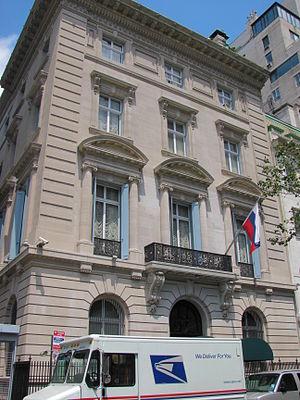
Les représentations diplomatiques de la Russie sont l'ensemble des ambassades et consulats russes établis à l'extérieur du territoire de la Fédération, dépendant du Ministère des Affaires étrangères. La Russie dispose d'un des réseaux d'ambassade parmi les plus étendus au monde, couvrant la quasi-totalité des États reconnus.